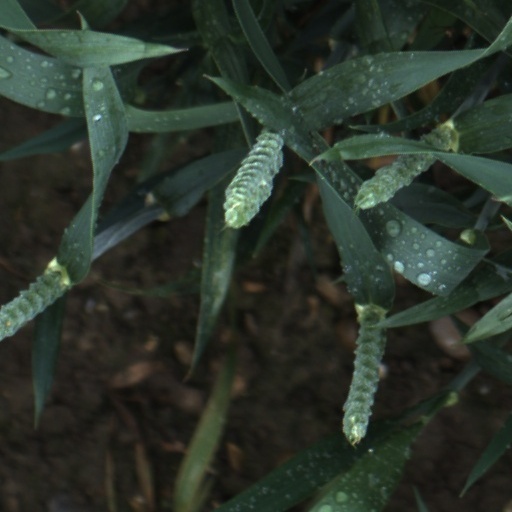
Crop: wheat